Ilaban Natin Yan!

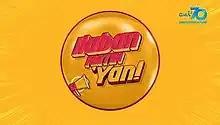
Title card

 is a 2020 Philippine television dramatized tabloid talk show broadcast by GMA Network. Directed by Monti Puno Parungao, Armin Collado and Ralph Errald Manuel Malabunga, it is hosted by Vicky Morales. It premiered on February 22, 2020 on the network's Sabado Star Power sa Hapon line up. The show concluded on April 4, 2020 with a total of seven episodes.